Camel racing

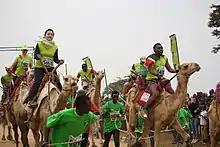
Camel racing in Maralal, Kenya

Camel racing is a centuries-old racing event, which has been practiced as a traditional Middle Eastern sport since Medieval times. It can be at least traced back to the 7th century CE Arabian Peninsula where it was a folk sport practiced at social gatherings and festivals. Camels have held an important position in Middle Eastern societies as modes of transportation beyond racing for thousands of years, only recently replaced by automobiles in the mid-20th Century during the oil boom in the region.